Valtteri Bottas

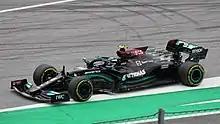
Bottas at the 2021 Austrian Grand Prix

Bottas continued driving at Mercedes alongside Hamilton for , having agreed to a one-year extension to his contract during the 2019 season. He set the fastest time in pre-season testing at the Circuit de Barcelona-Catalunya. Bottas took pole position at the season-opening and led the race from start to finish. Before the Styrian Grand Prix, it was revealed that Bottas was under FIA investigation for potentially breaching COVID-19 safety protocols after he returned home to Monaco, but was eventually cleared of wrongdoing. Bottas qualified fourth in wet conditions for the Styrian Grand Prix and went on to finish second in the race behind Hamilton. Bottas qualified second behind Hamilton at the , but made a false start and lost four places at the first corner. He was able to recover to third place by the end of the Grand Prix but lost the lead of the championship to race-winner Hamilton. Bottas again qualified second behind Hamilton at the . He ran closely behind Hamilton for most of the race but fell back in the closing laps before suffering a tyre failure with four laps remaining. He returned to the pits for a tyre change and eventually finished 11th. Bottas secured pole position at the following week's 70th Anniversary Grand Prix but dropped behind Hamilton in the race, and tyre issues for the Mercedes cars allowed Max Verstappen to pass both drivers to win. This result demoted Bottas to third place in the Drivers' Championship.